The Woman in Red (1935 film)

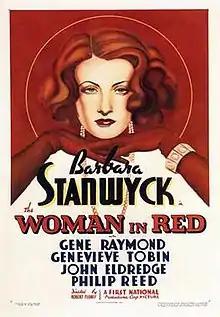
Theatrical release poster

The Woman in Red is a 1935 American drama film directed by Robert Florey and starring Barbara Stanwyck and Gene Raymond. Based on the novel "North Shore" by Wallace Irwin, the film is about a woman equestrian who meets and falls in love with a traveling polo player from a once wealthy family. After they are married, she is persuaded to entertain a friend's wealthy client aboard a yacht. Another female passenger accidentally drowns, and her friend is arrested for her murder. Determined to keep her name out of the press, the friend does not reveal that he has a witness who can prove his innocence.